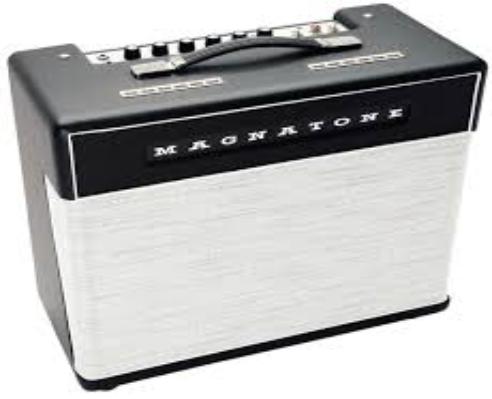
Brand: magnatone
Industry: Electronic